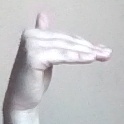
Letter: khaa